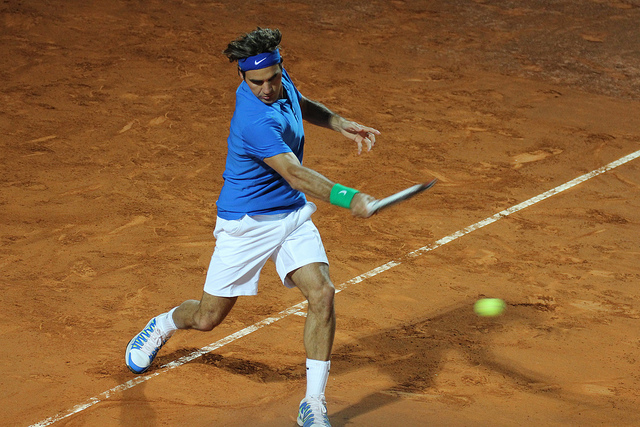
người đàn ông áo xanh dương đang chơi tennis trên sân